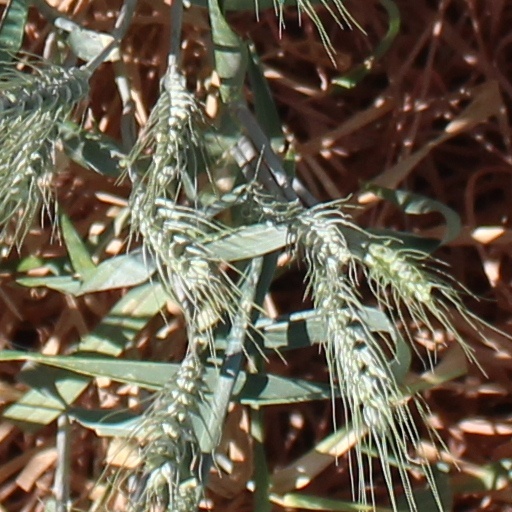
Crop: wheat